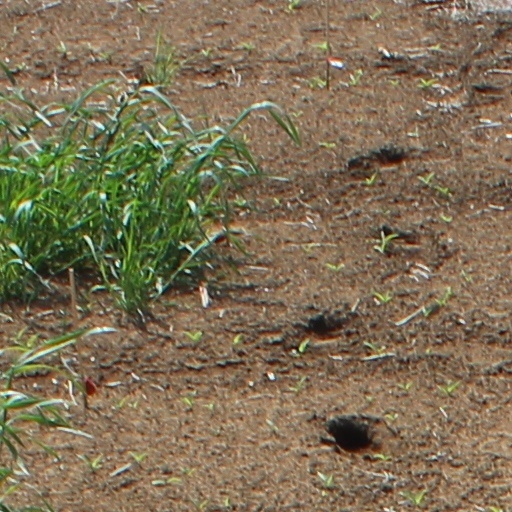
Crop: wheat